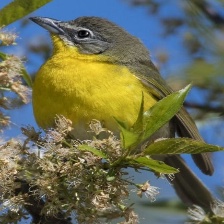
Species: YELLOW BREASTED CHAT
Scientific name: ICTERIA VIRENS